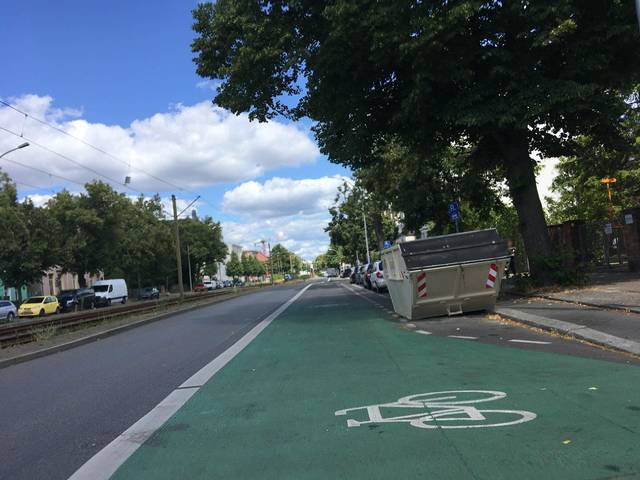
Region: Germany
Coordinates: 52.594, 13.432